Allied Joint Force Command Naples

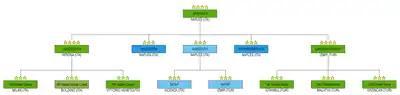
Command Structure of AFSOUTH in 1989 (click to enlarge)

From 1992 AFSOUTH was heavily involved in NATO operations in the Balkans, initially with NATO seaborne enforcement of a UN arms embargo, Operation 'Maritime Monitor,' which began in July 1992. This operation was fused with a similar Western European Union effort and thus became Operation Sharp Guard from July 1993. AFSOUTH also directed activities such as Operation Deny Flight from AIRSOUTH headquarters in Italy. Commander-in-Chief AFSOUTH directed the NATO peacekeeping missions in Bosnia & Hercegovina, IFOR and SFOR, from December 1995. While technically in charge of KFOR from mid-1999, General Sir Mike Jackson's autobiography, "Soldier," indicates General Wesley Clark at SHAPE in Belgium directly supervised many of KFOR's activities, without going through AFSOUTH, at least during the Allied Rapid Reaction Corps' tour as HQ KFOR in 1999.